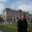
Label: castle